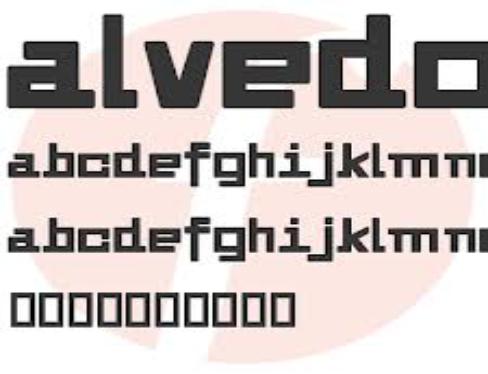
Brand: alvedon
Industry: Medical